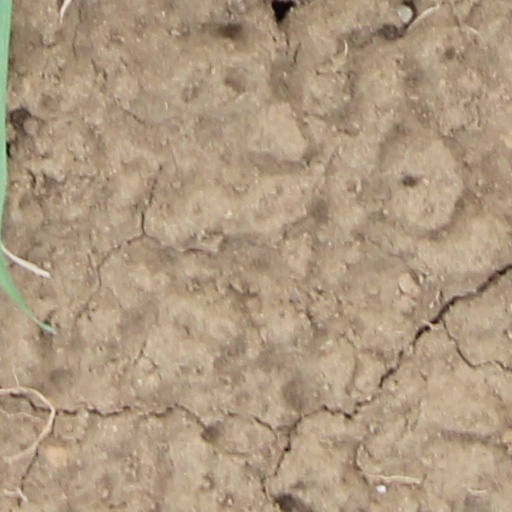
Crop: wheat